History of Sikhism

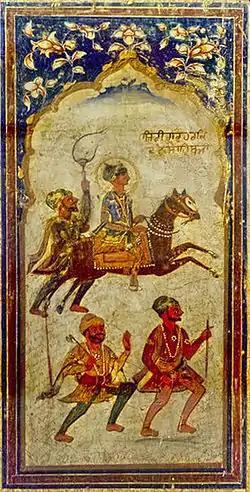
Guru Har Krishan (1656 – 1664 CE)

Guru Hargobind became the sixth guru of the Sikhs. He carried two swords — one for Spiritual reasons and one for temporal (worldly) reasons. From this point onward, the Sikhs became a military force and always had a trained fighting force to defend their independence, establishing the Akal Sena.